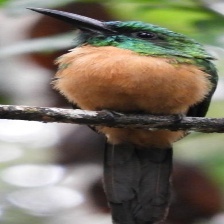
Species: GREAT JACAMAR
Scientific name: JACAMEROPS AUREUS